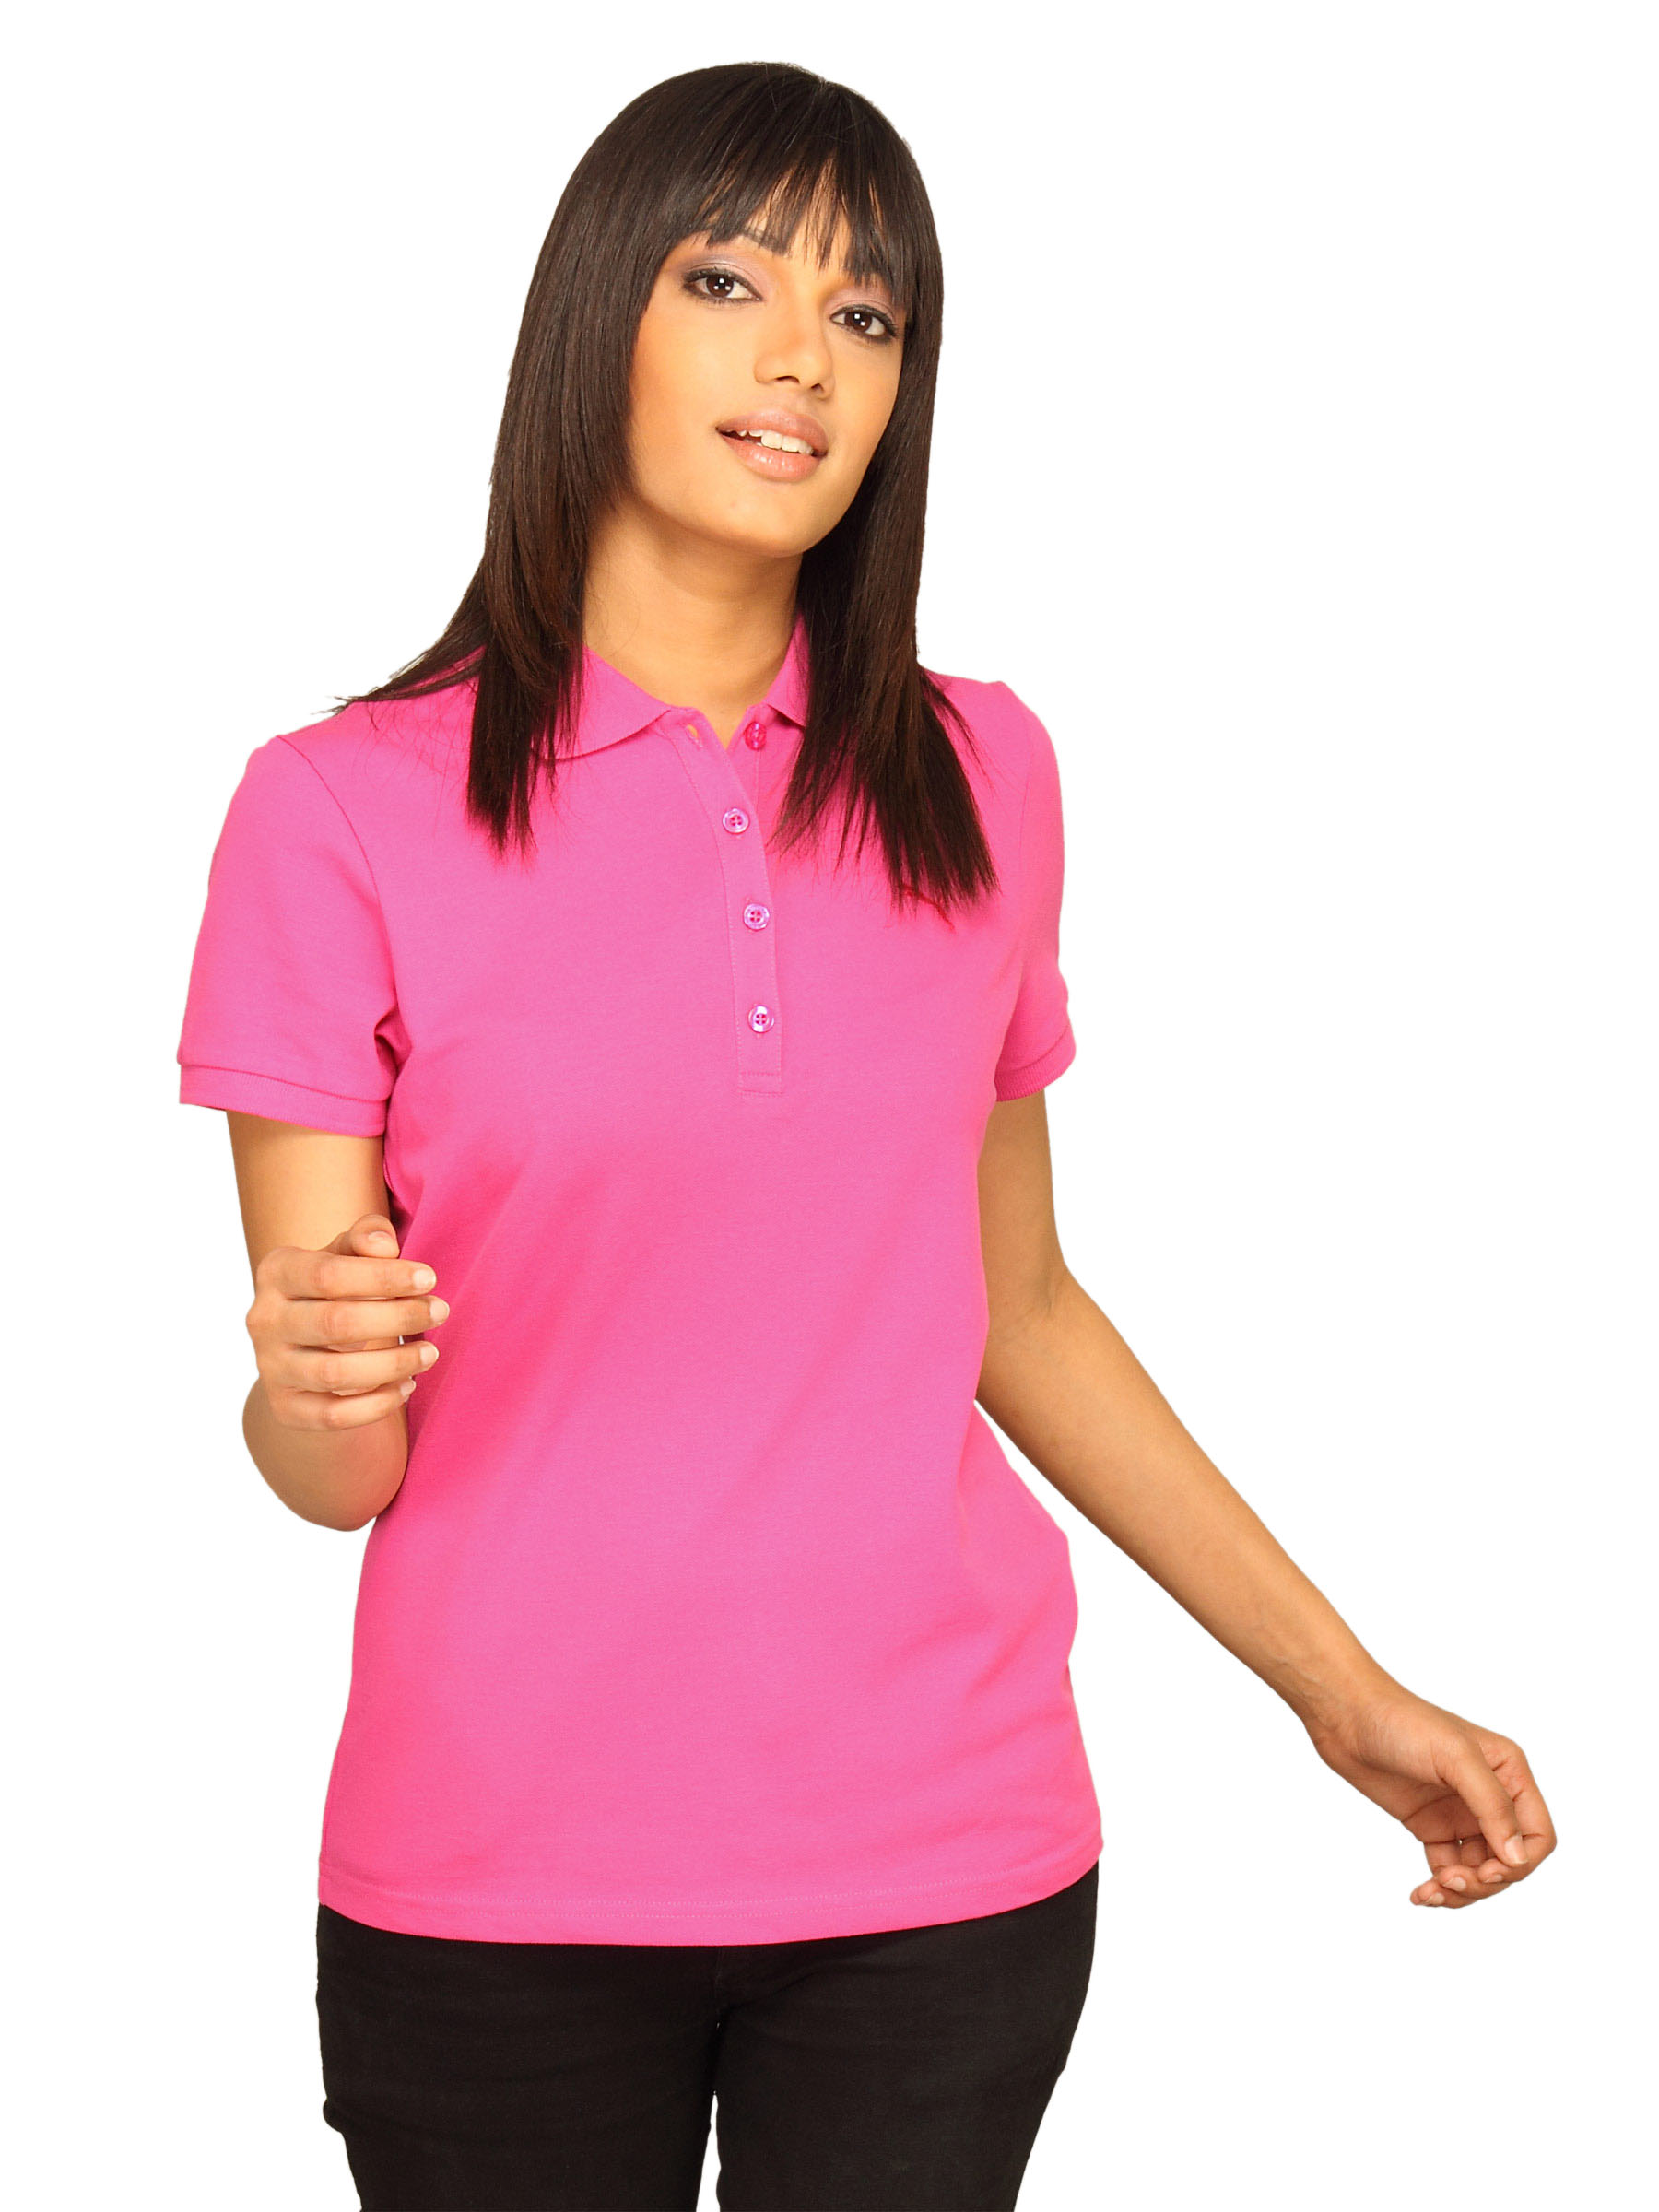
Puma Women's Ess Pink Polo T-shirt
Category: Apparel / Topwear / Tshirts
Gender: Women
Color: Pink
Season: Summer 2011
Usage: Casual